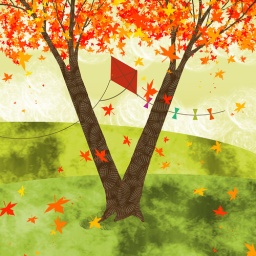
Autumn inspired the letter V as a tree with a red kite flying in the distance.